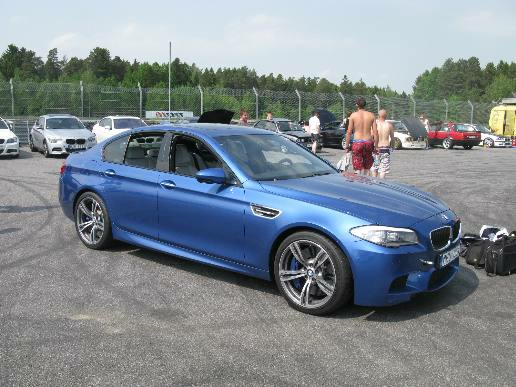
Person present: No